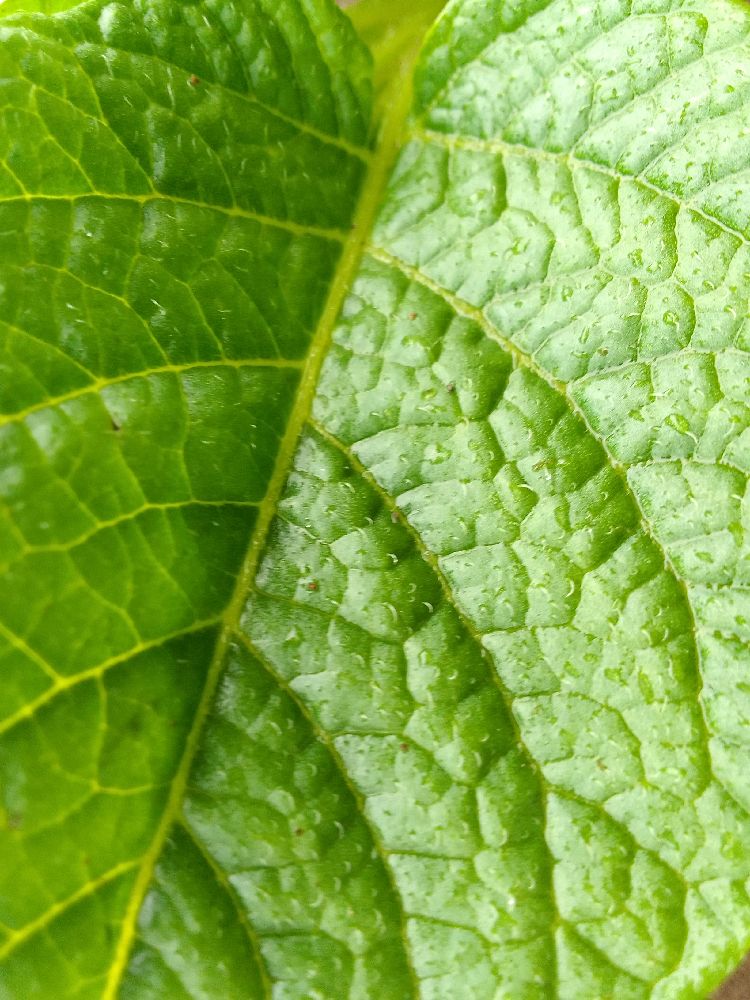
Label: Healthy